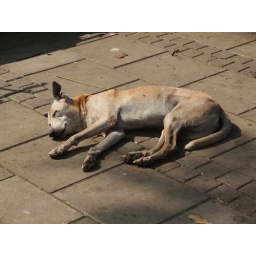
First pic in India: sleeping dog <3